5th Military Region (Yemen)

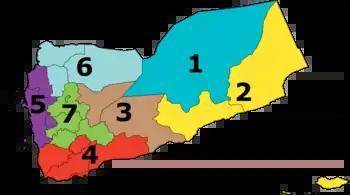
Military Regions of Yemen

The Fifth Military Region is a military region of Armed Forces of Yemen. Its headquarters locates in Hudaydah Governorate.